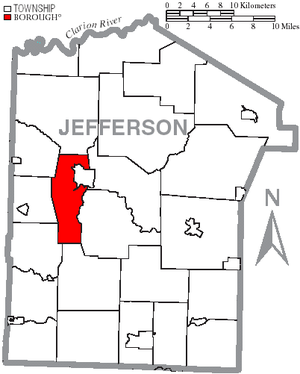
Rose Township est un township situé à l'ouest de la partie centrale du comté de Jefferson, en Pennsylvanie, aux États-Unis. En 2010, il comptait une population de 1 249 habitants.